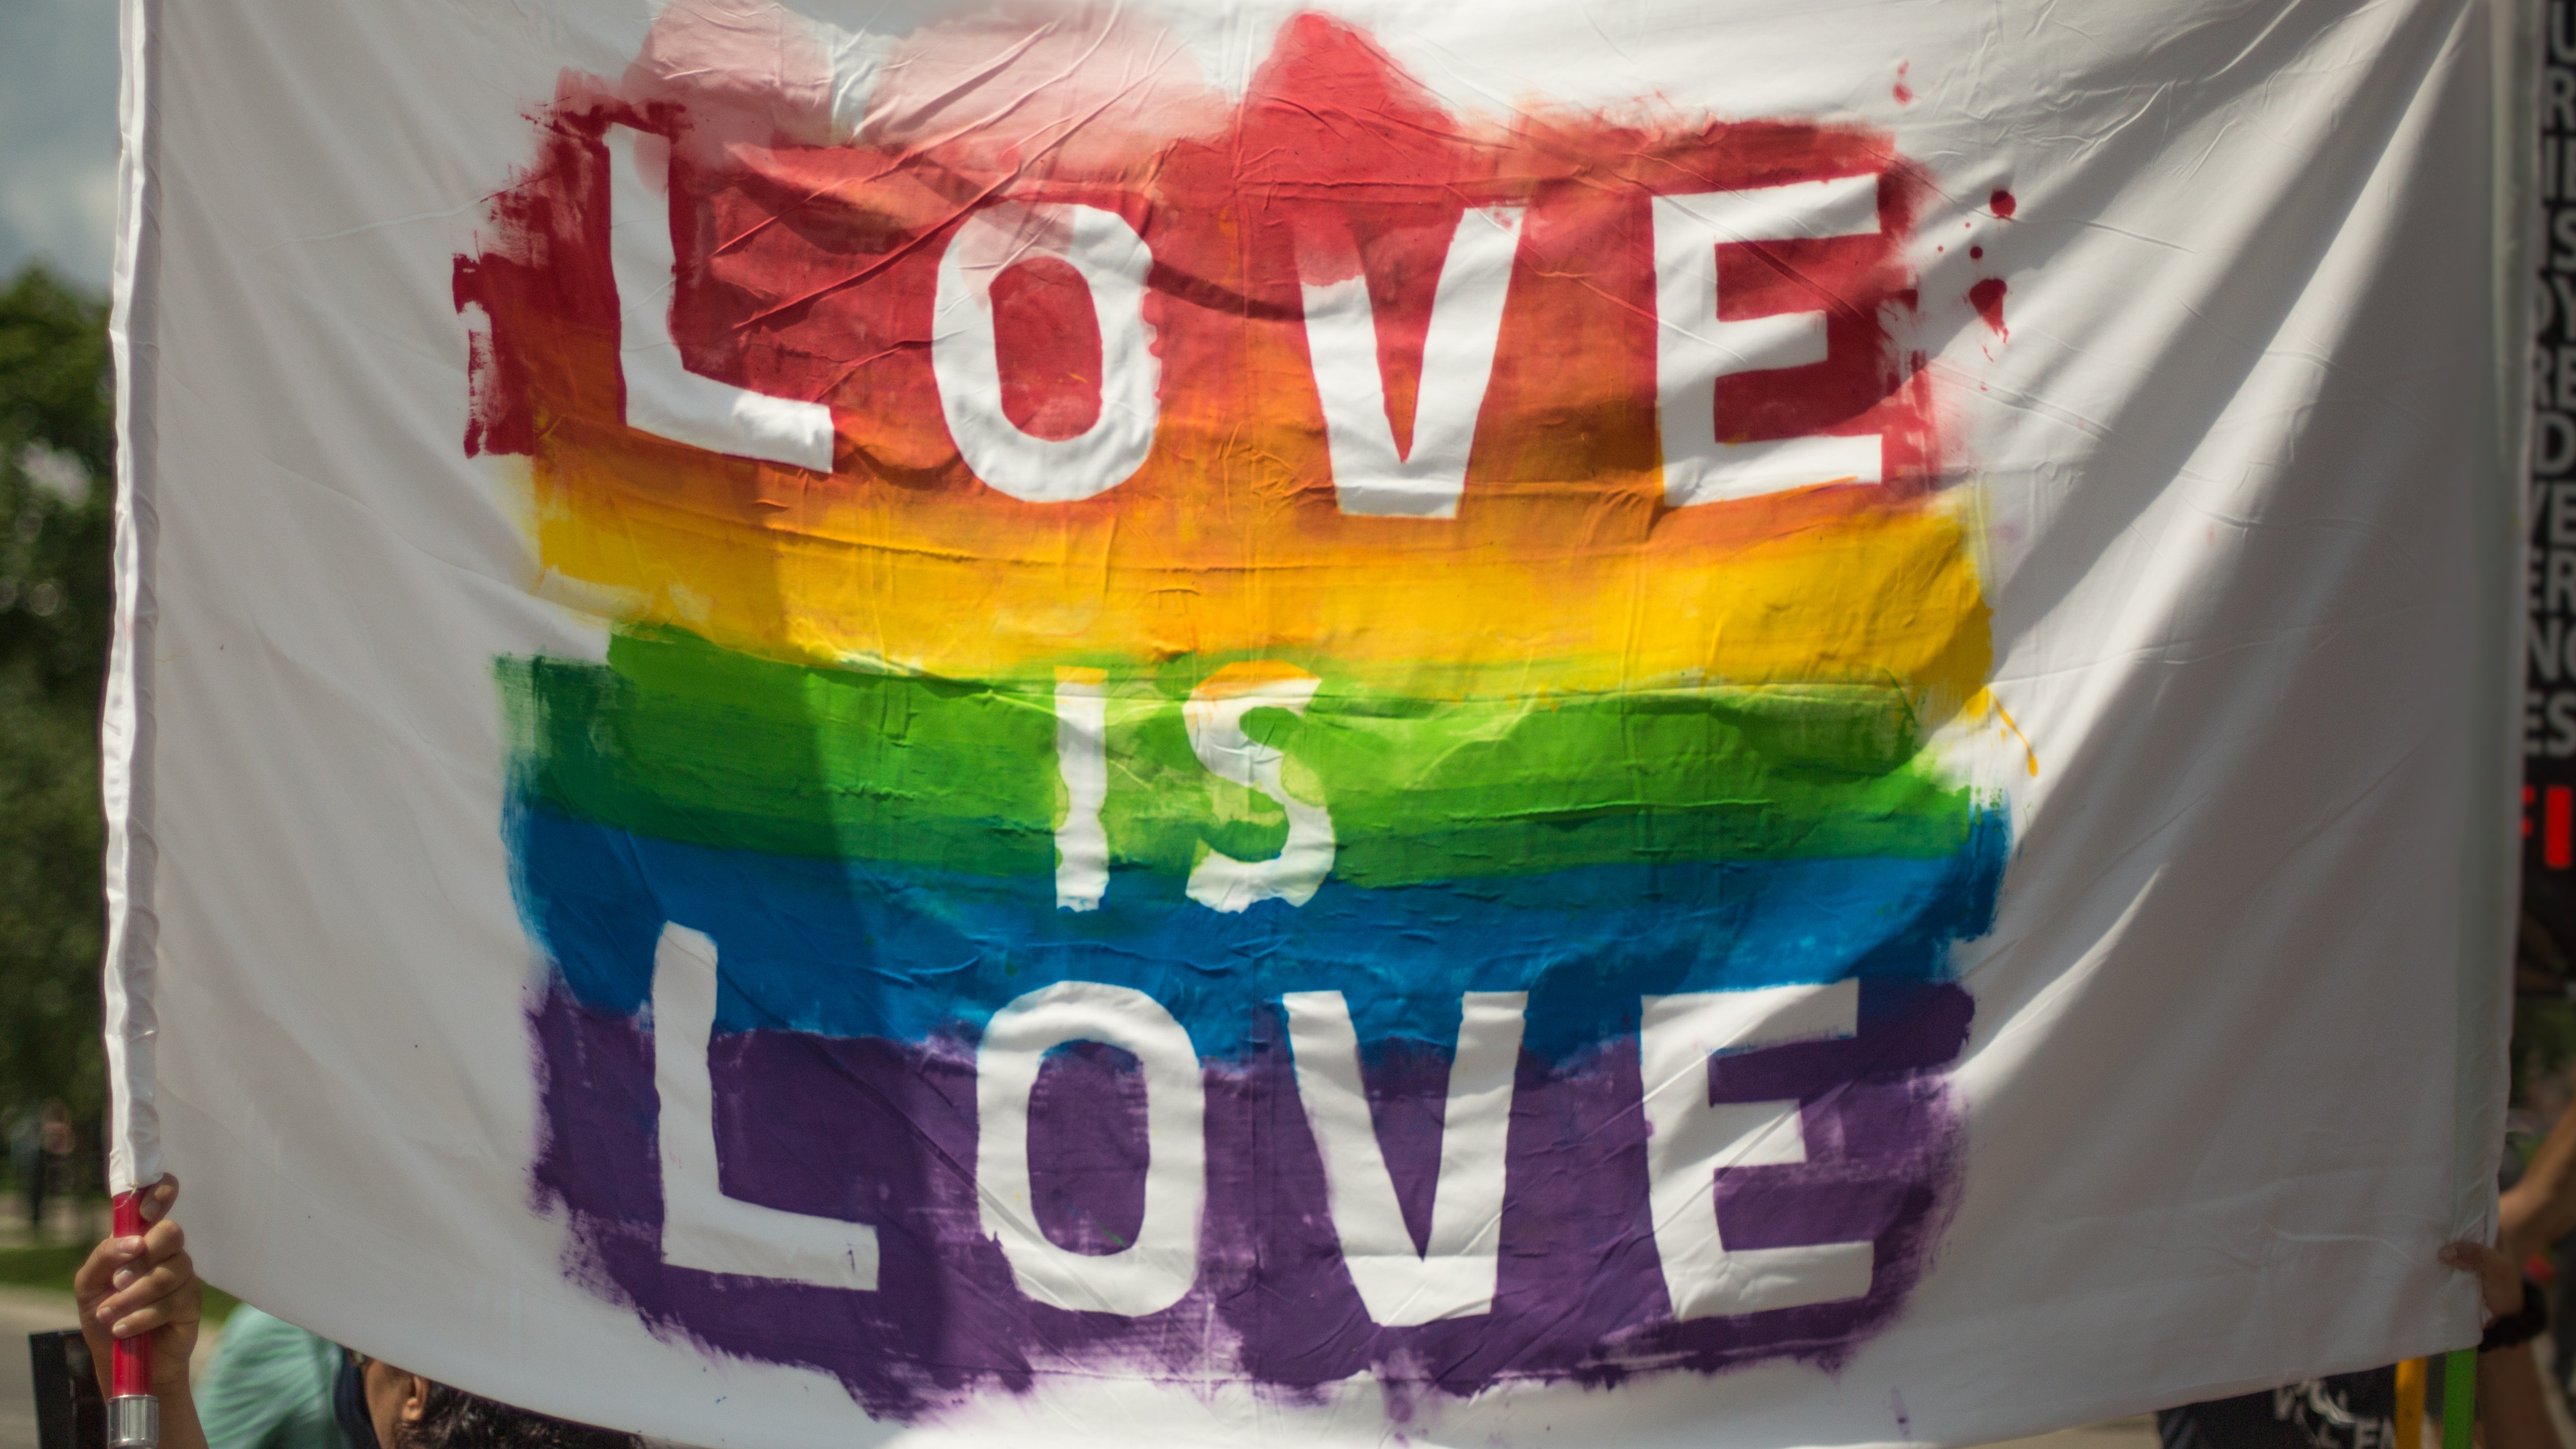
flag, font, t shirt, graphics, art